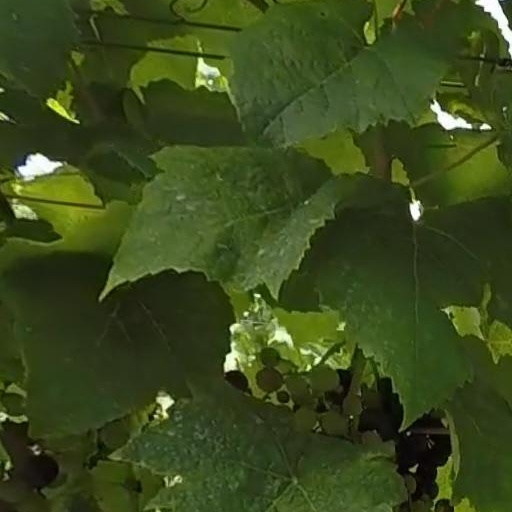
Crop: grape